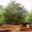
Label: oak_tree